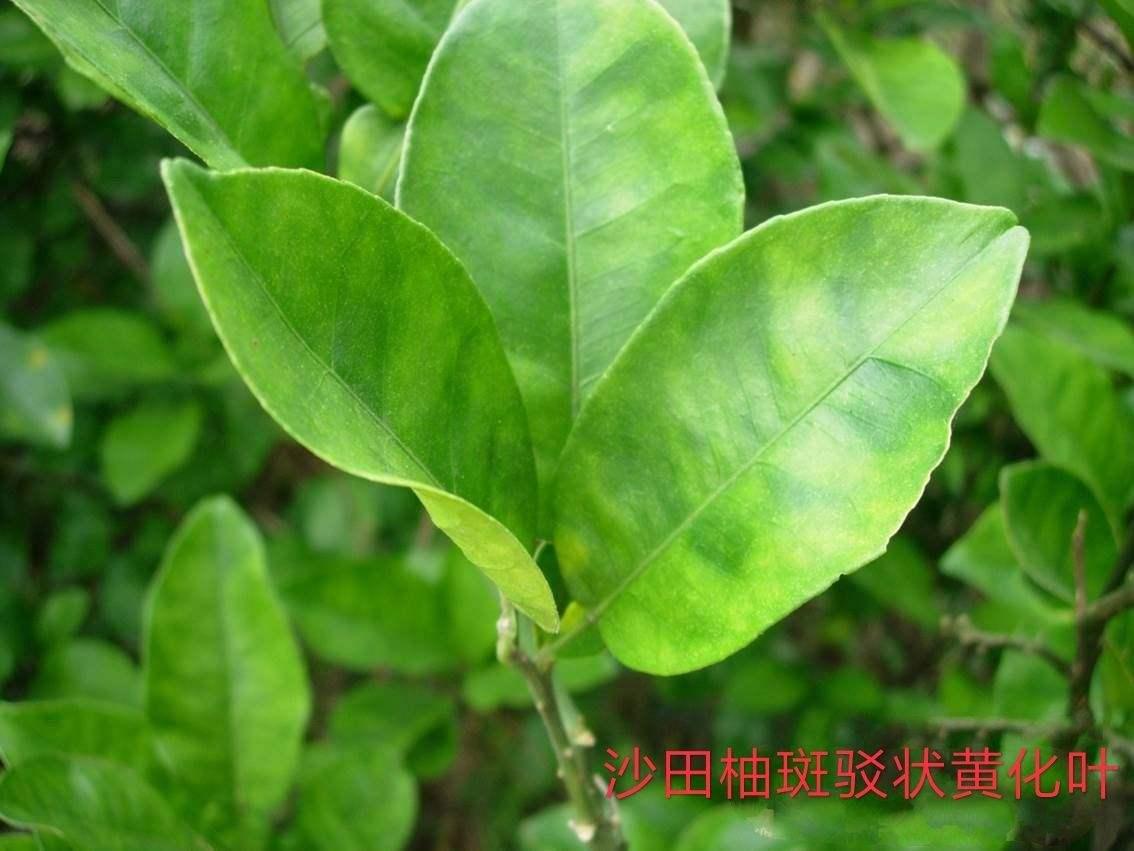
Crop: unknown
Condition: citrus_greening_disease